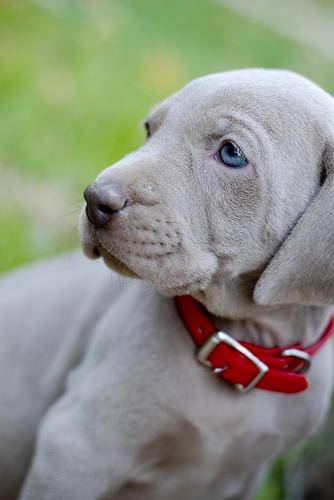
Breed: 235-n000096-Weimaraner